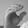
ASL letter: C